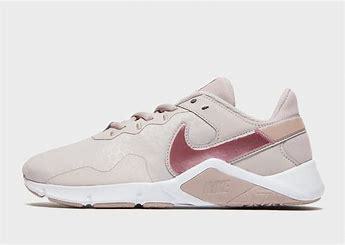
Brand: Nike
Model: Legend Essential 2